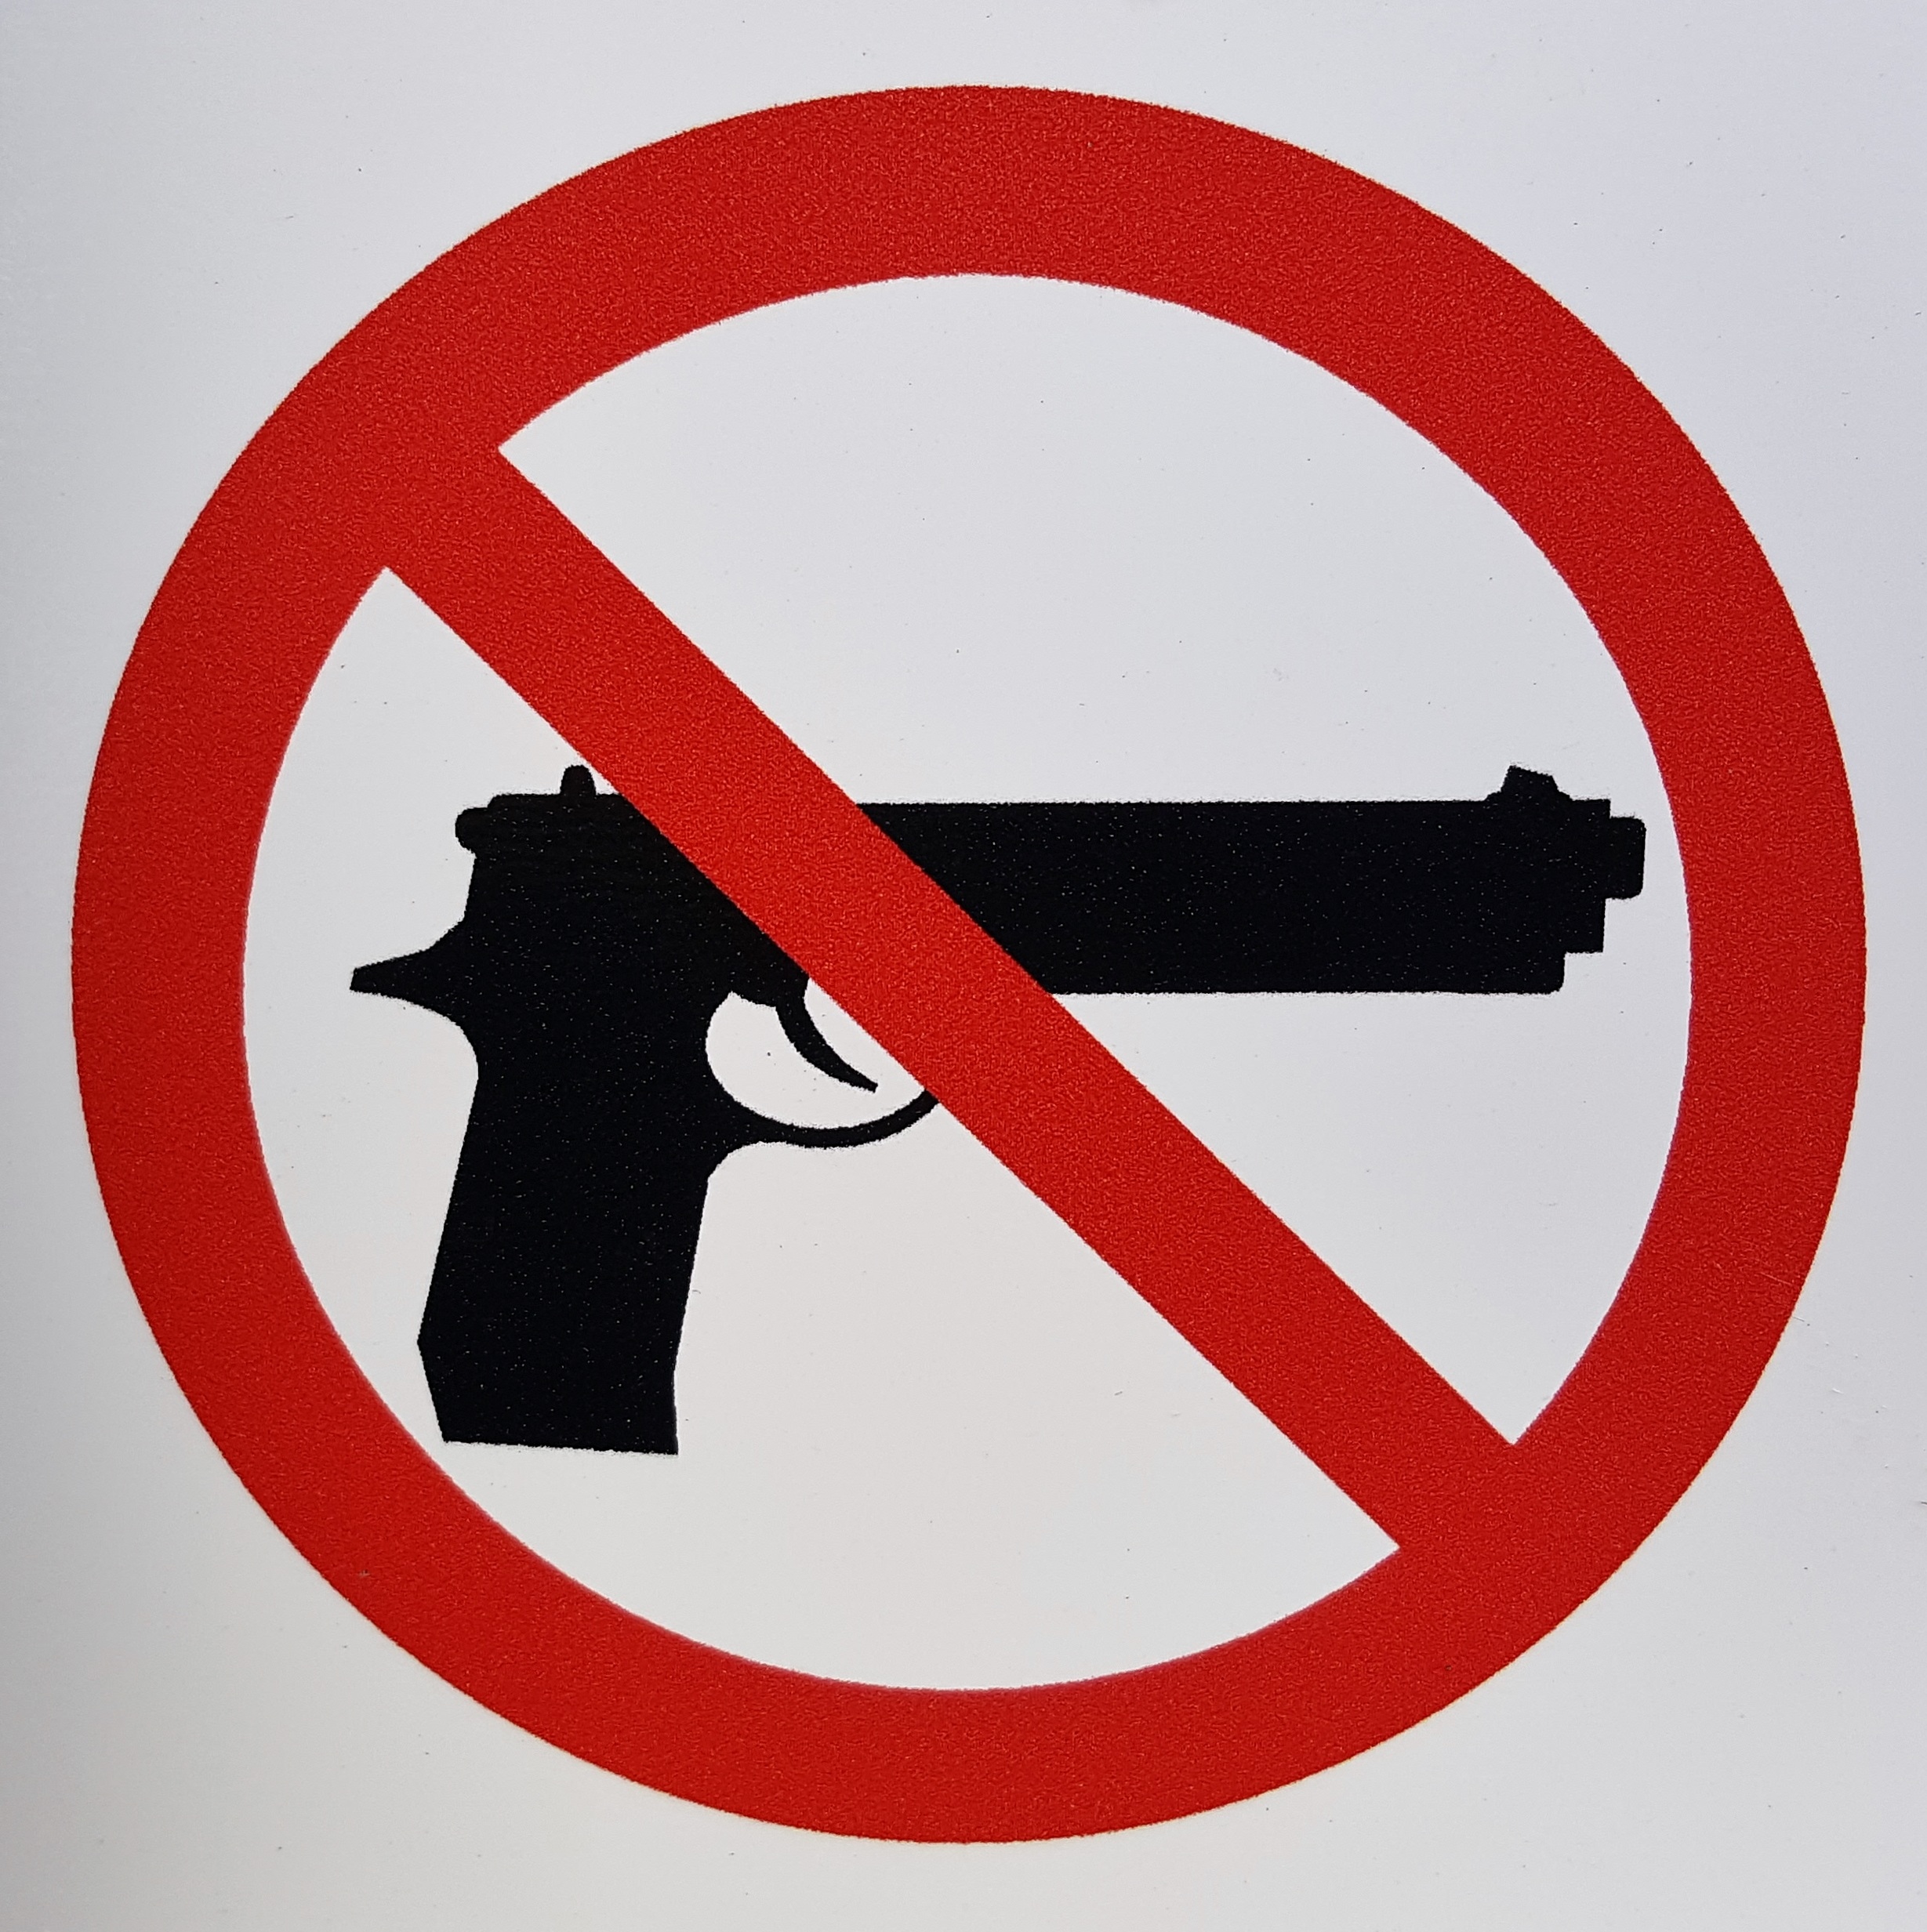
number, sign, red, circle, brand, font, illustration, logo, moustache, shape, ban, illegal, gun control, gun laws, restrictions, second amendment, 30 06